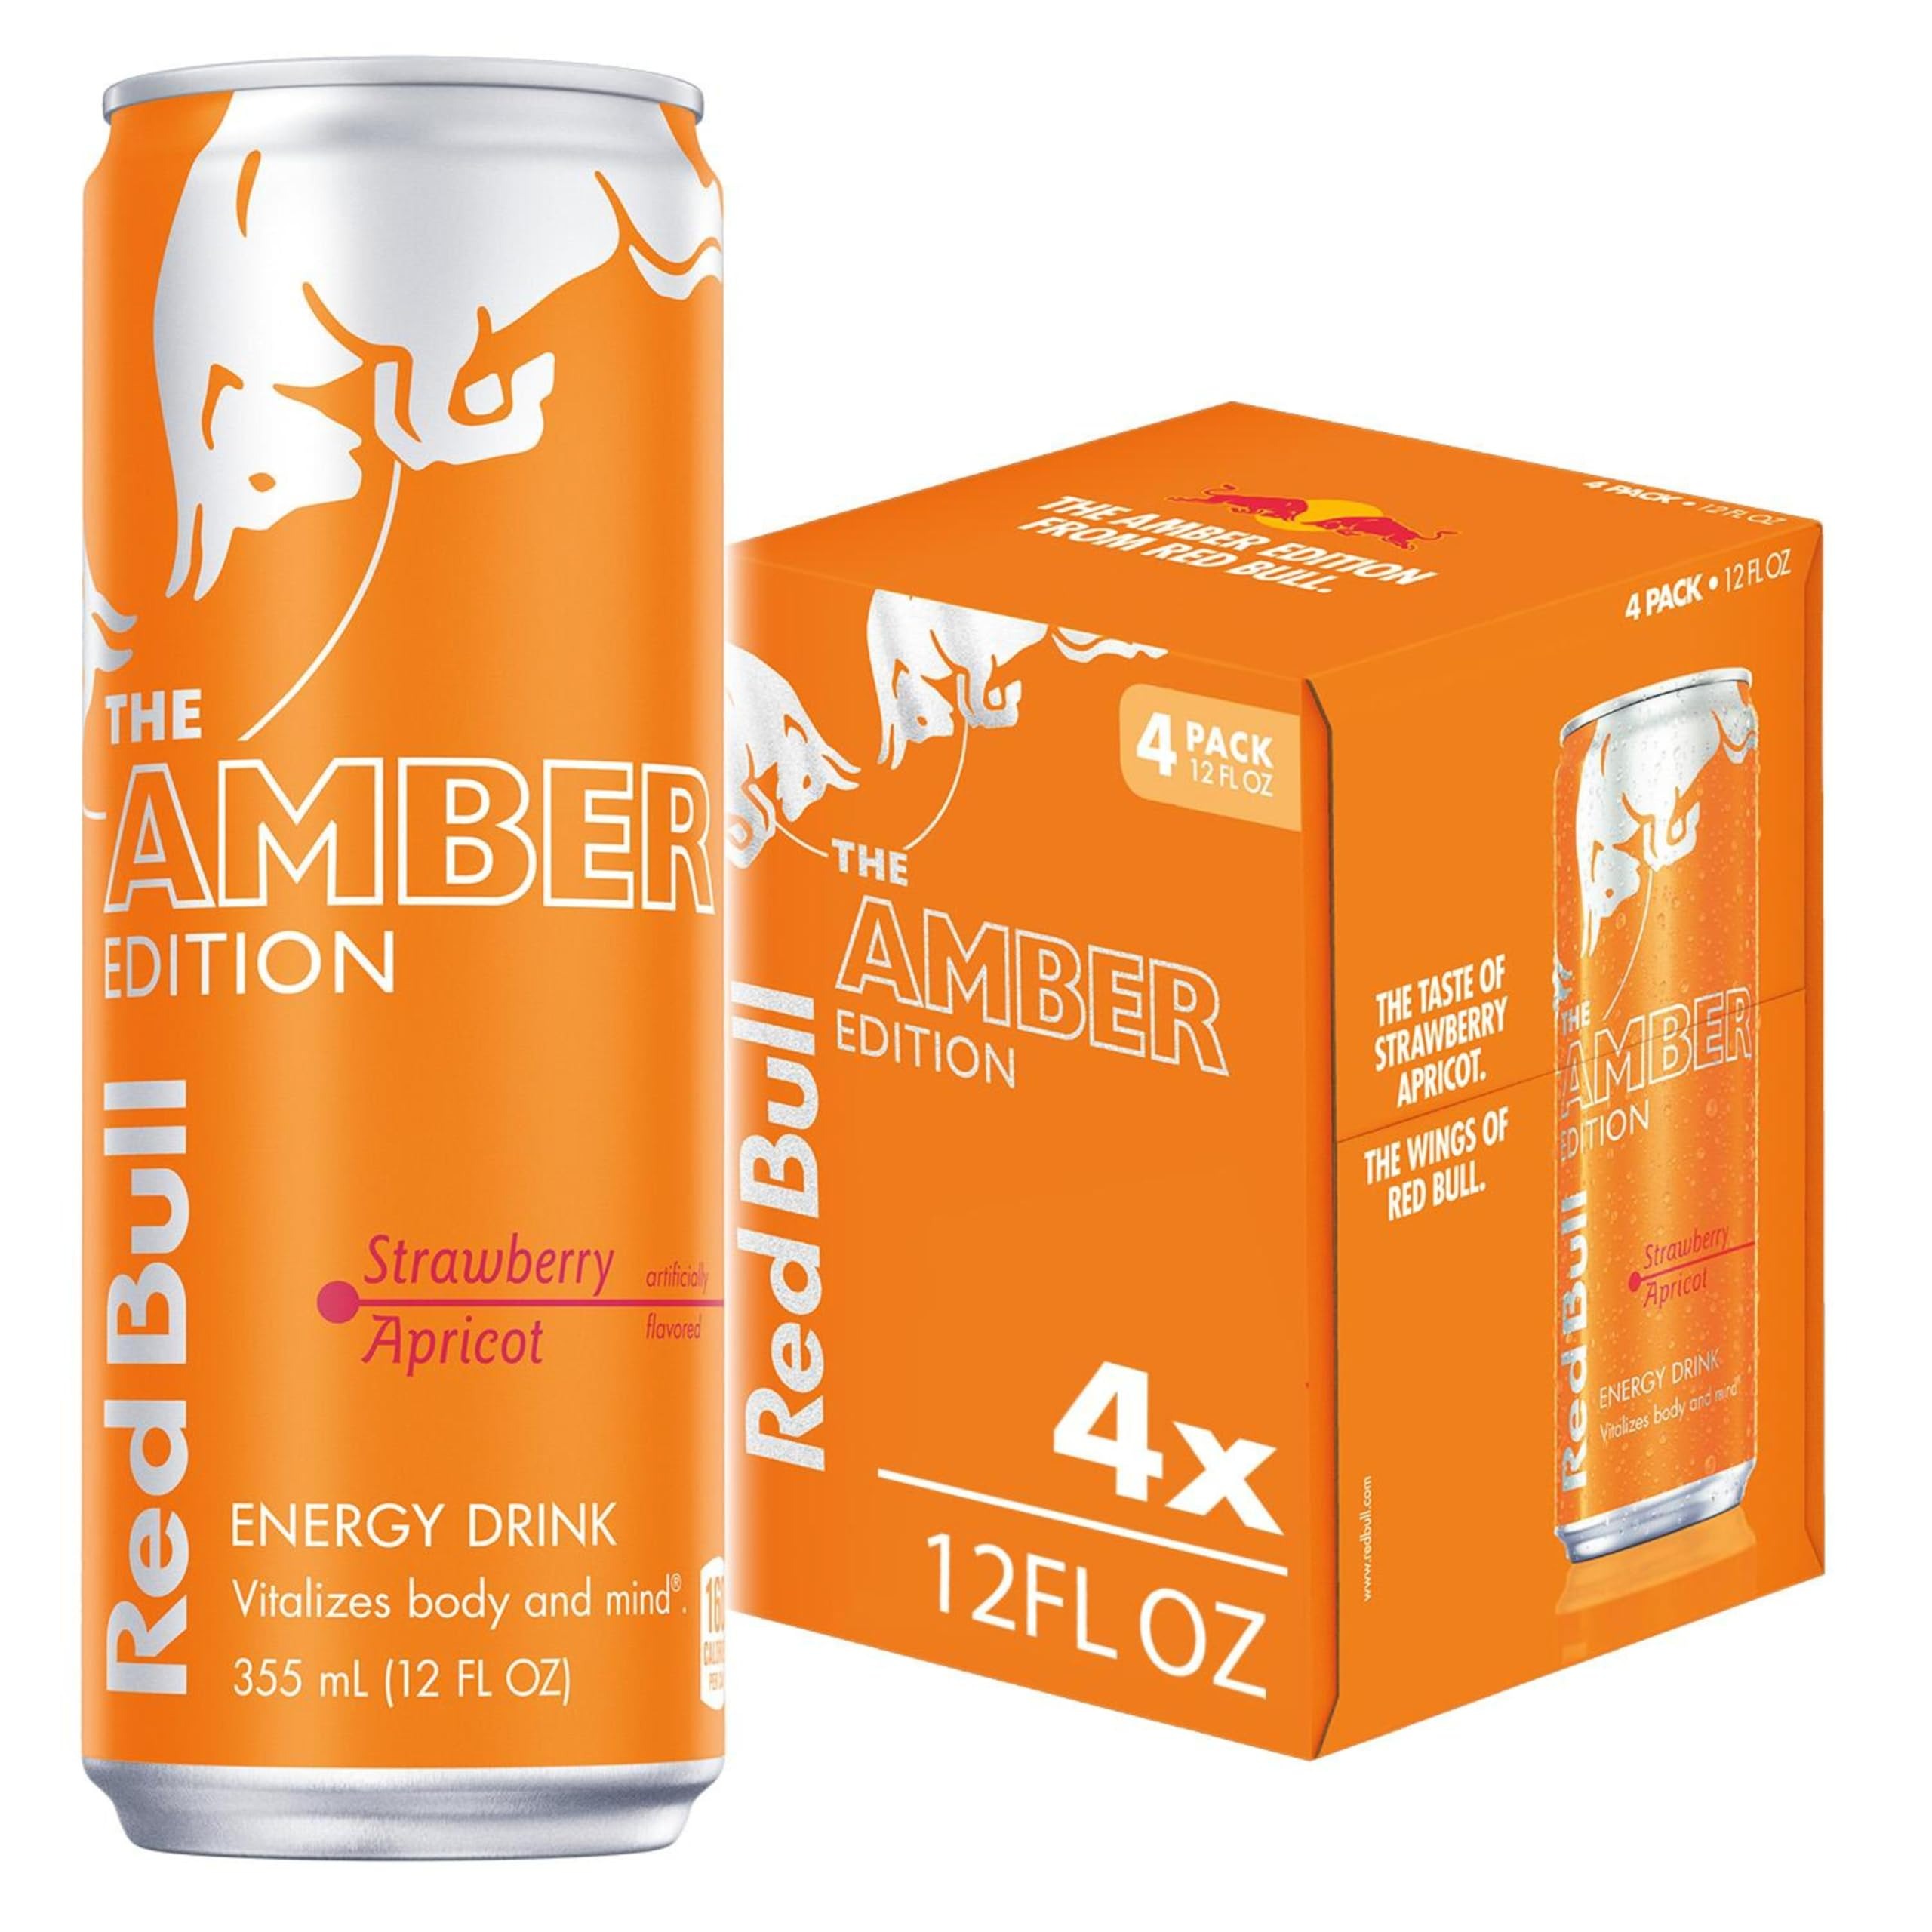
Item Name: Red Bull Amber Edition Energy Drink, Strawberry Apricot, 114mg Caffeine, 12 fl oz, Pack of 4 Cans
Bullet Point 1: Enjoy the taste of Strawberry and Apricot with a touch of Peach in the Red Bull Amber Edition; Features taurine, an amino acid, plus four essential B-group vitamins B3, B6, B12 and B5, which contribute to normal energy-yielding metabolism
Bullet Point 2: Each 12 fl oz can contains 160 calories, 114mg of caffeine which helps to increase alertness, plus 38g of real sugar similar to a glass of apple juice of the same size
Bullet Point 3: This lightly sparkling energy drink gives you wiiings for gaming, work, school, sports, pre-workout, music festivals, and on-the-go; Made to be vegetarian and free from wheat, dairy, gluten, and lactose
Bullet Point 4: Try our unique Red Bull Editions featuring the flavors of Peach-Nectarine, Juneberry, Watermelon, Blueberry, Dragon Fruit and more; Sugar free options include Red Bull Sugar Free and Red Bull Zero
Bullet Point 5: Best enjoyed ice cold, Red Bull makes an excellent base for non-alcoholic mocktails; Add in your favorite fruit juice or fruit garnishes for endless combinations
Value: 48.0
Unit: Fl Oz

Price: 10.78